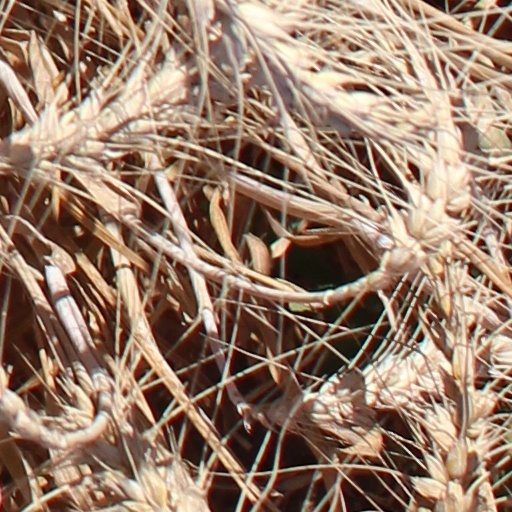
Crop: wheat